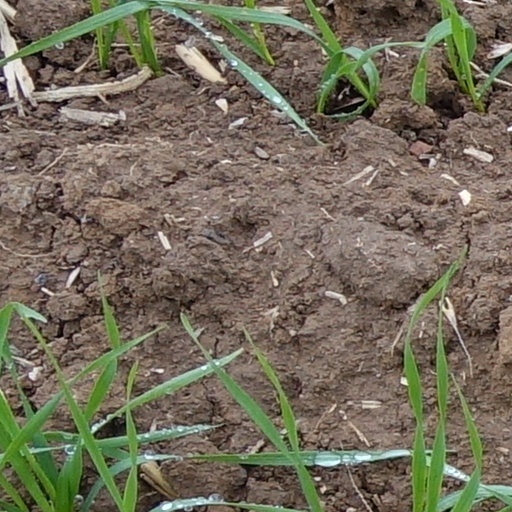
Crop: wheat